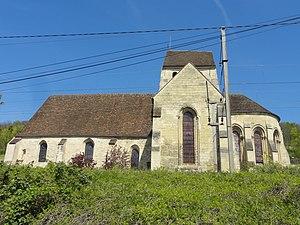
Église Saint-Pierre-aux-Liens de Vaux-sur-Seine - voir titre.
L'église Saint-Pierre-ès-Liens est une église catholique paroissiale située à Vaux-sur-Seine, dans les Yvelines, en France.